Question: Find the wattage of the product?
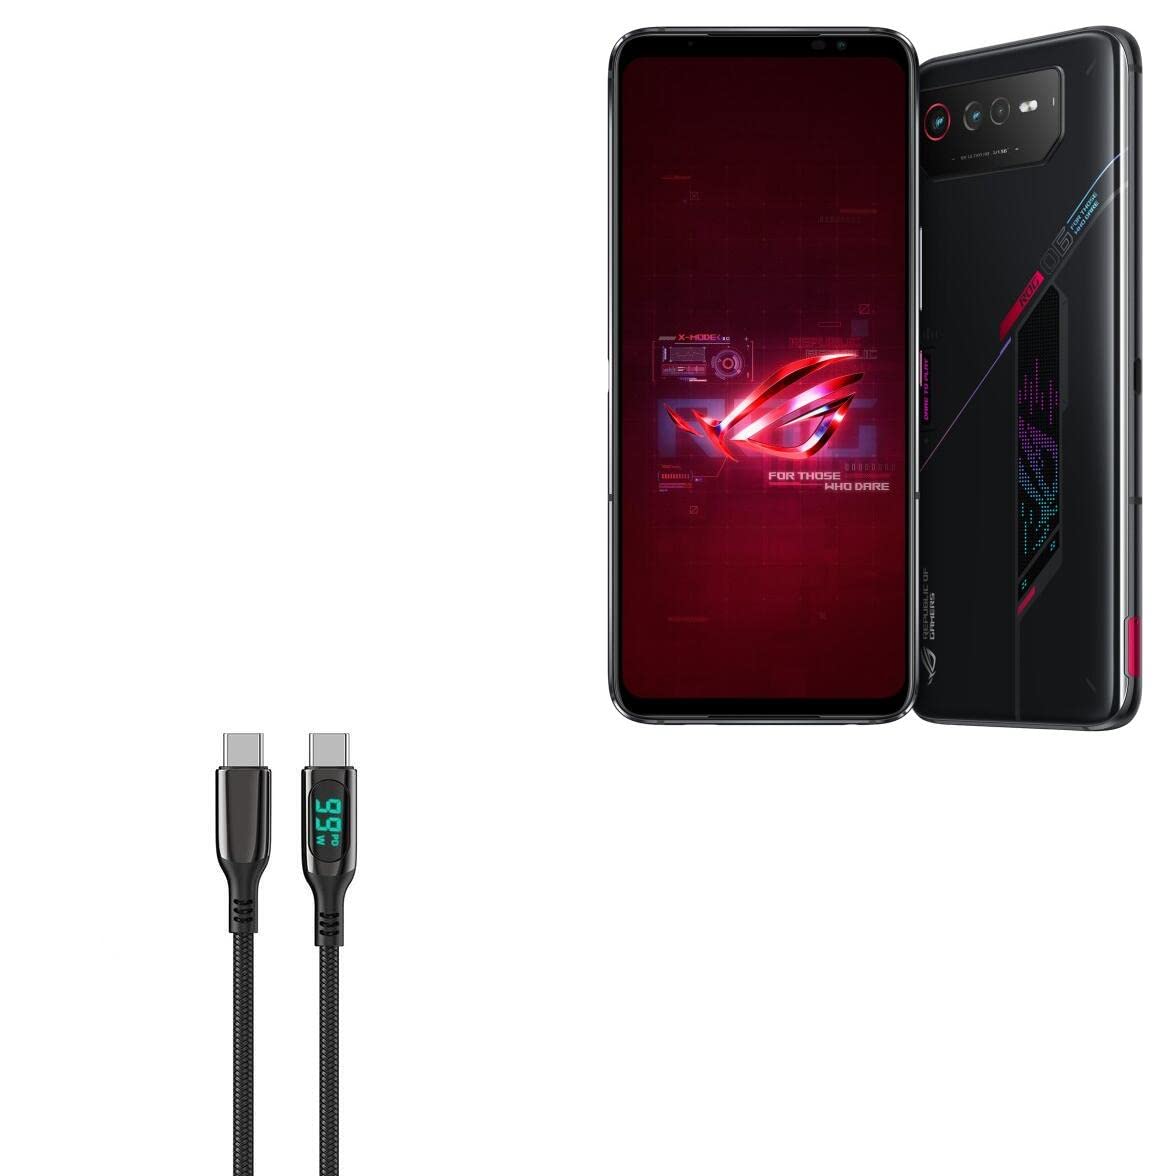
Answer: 9.0 watt